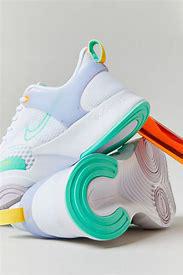
Brand: Nike
Model: Superrep Go